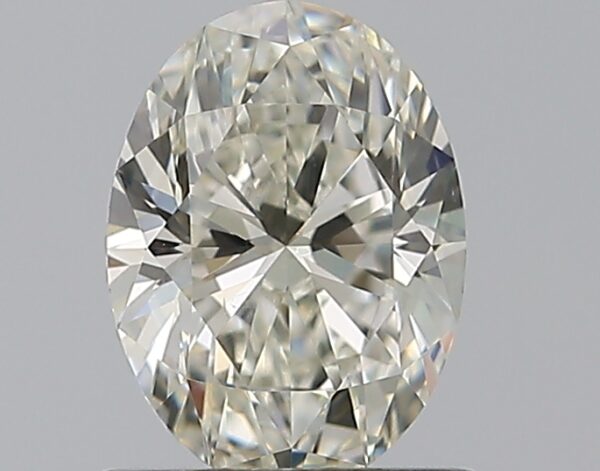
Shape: oval
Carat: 0.72
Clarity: VS2
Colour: I
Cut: EX
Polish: EX
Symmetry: EX
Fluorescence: M
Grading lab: GIA
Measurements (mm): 6.87 x 5.06 x 3.18